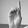
ASL letter: D